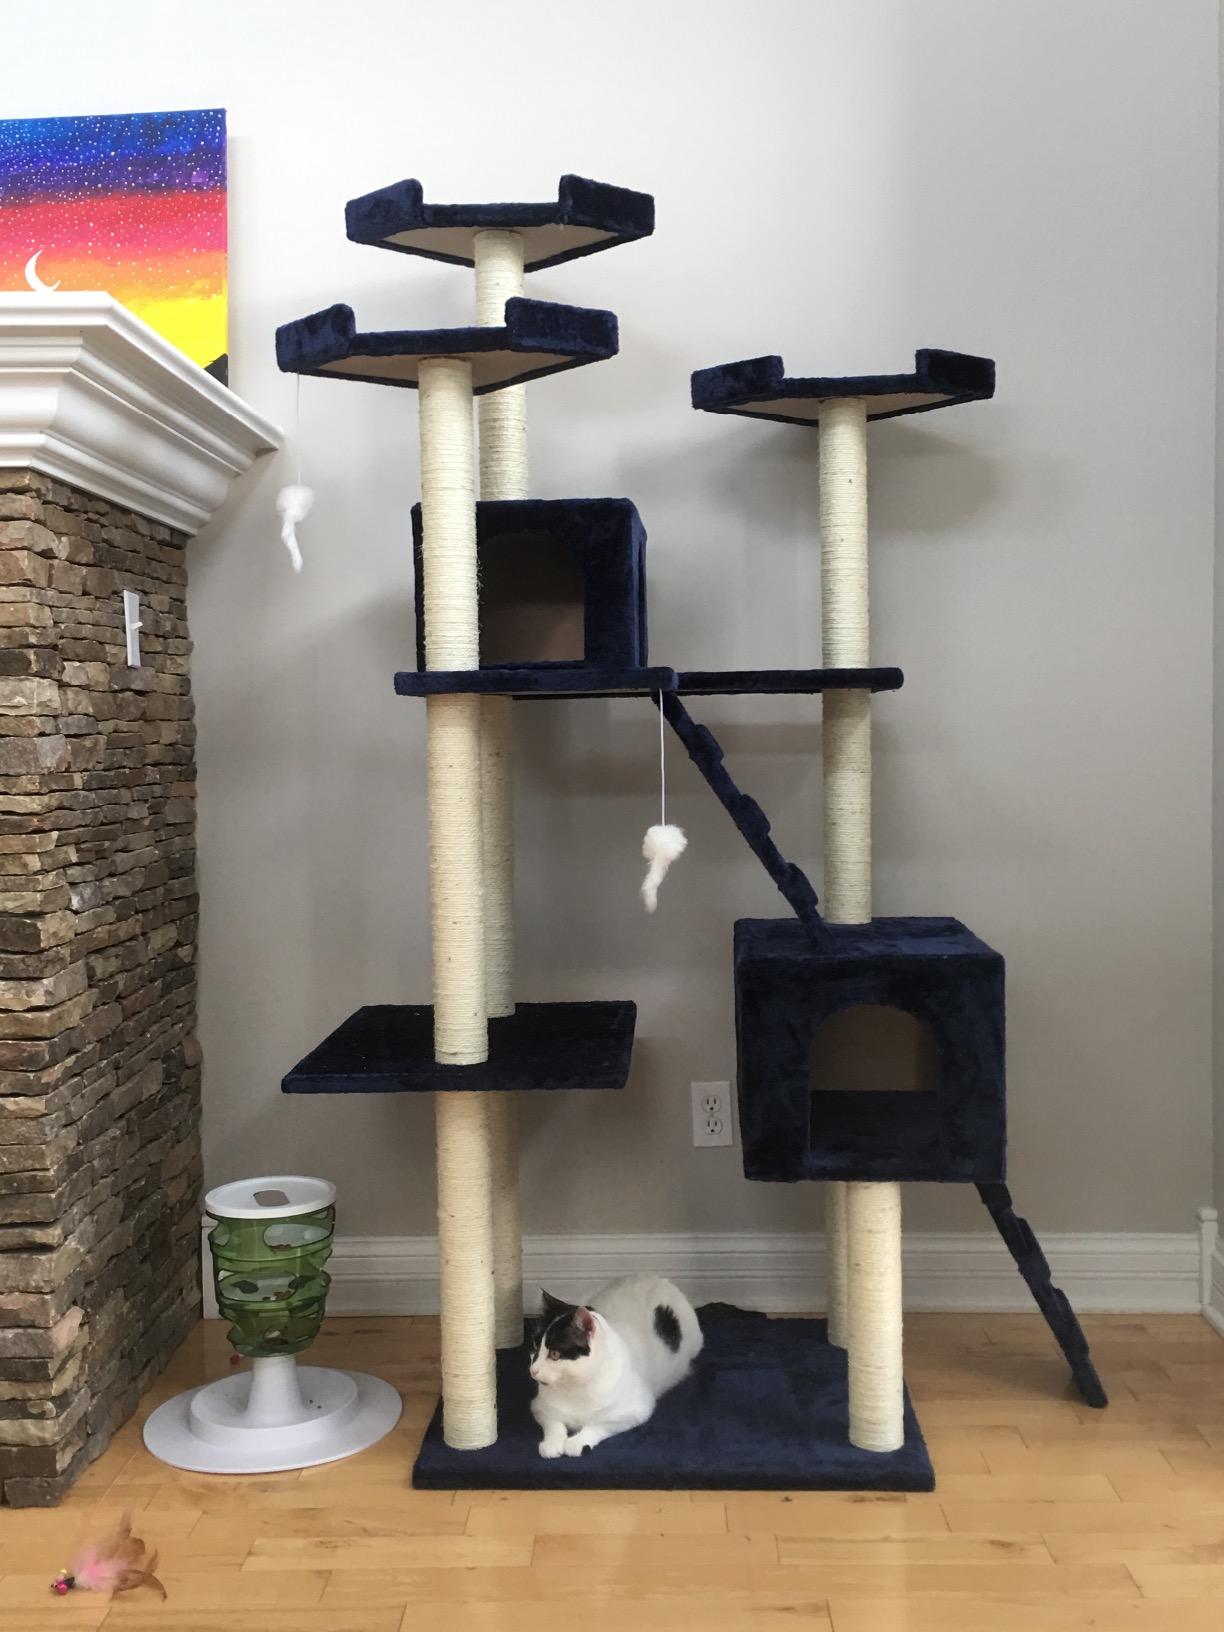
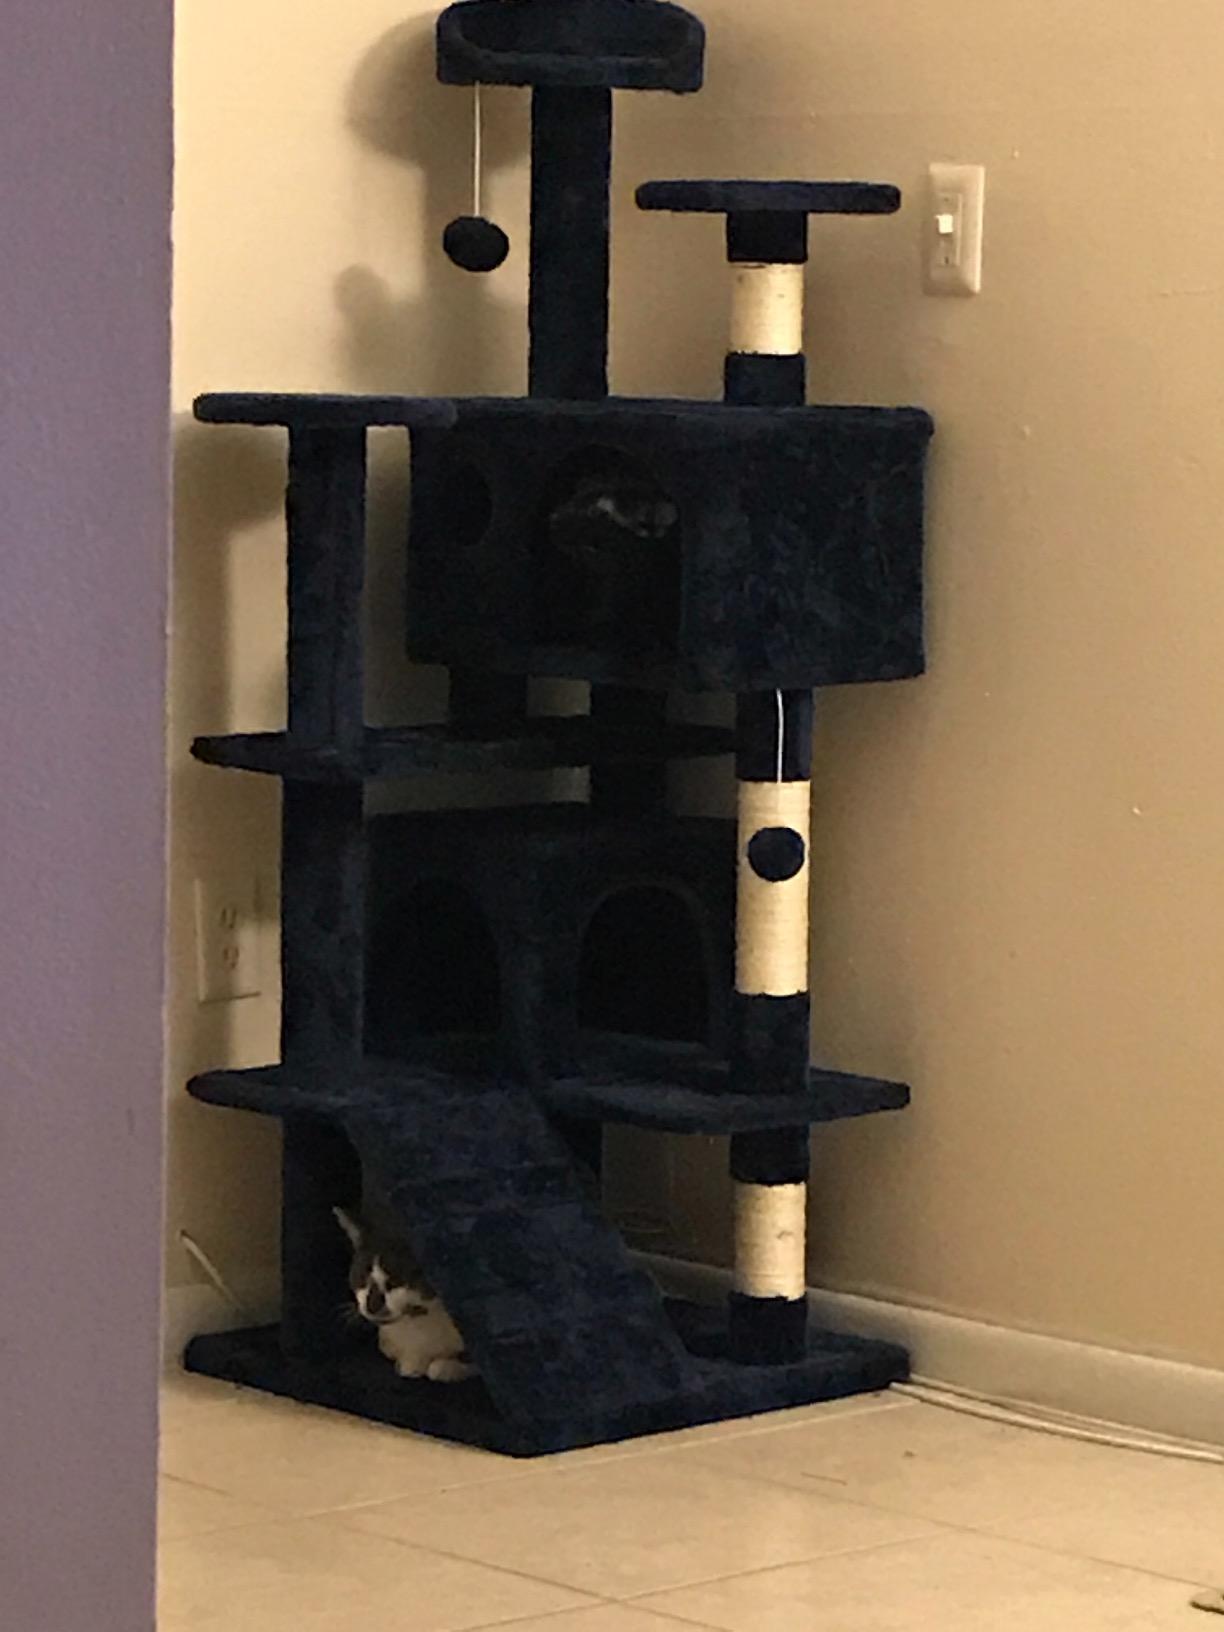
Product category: items_cat tree
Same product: no